Ponta Delgada

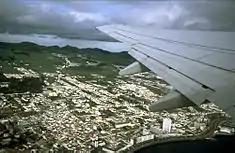
A view of the commercial-industrial centre of Ponta Delgada from a B737 departing John Paul II International Airport

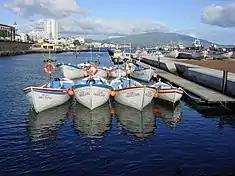
Part of the fisherman's wharf of the Port of Ponta Delgada: a centre of fish catchers in southern São Miguel

Much like other communities in the archipelago of the Azores, the municipality is shaped by its geography; most homes are clustered along the regional road network that circles the island, with many ancillary or agricultural access roads bisecting the central portion of the island (primarily in the "Picos Region") along a north–south axis.